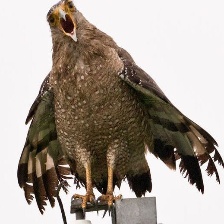
Species: CRESTED SERPENT EAGLE
Scientific name: SPILORNIS CHEELA